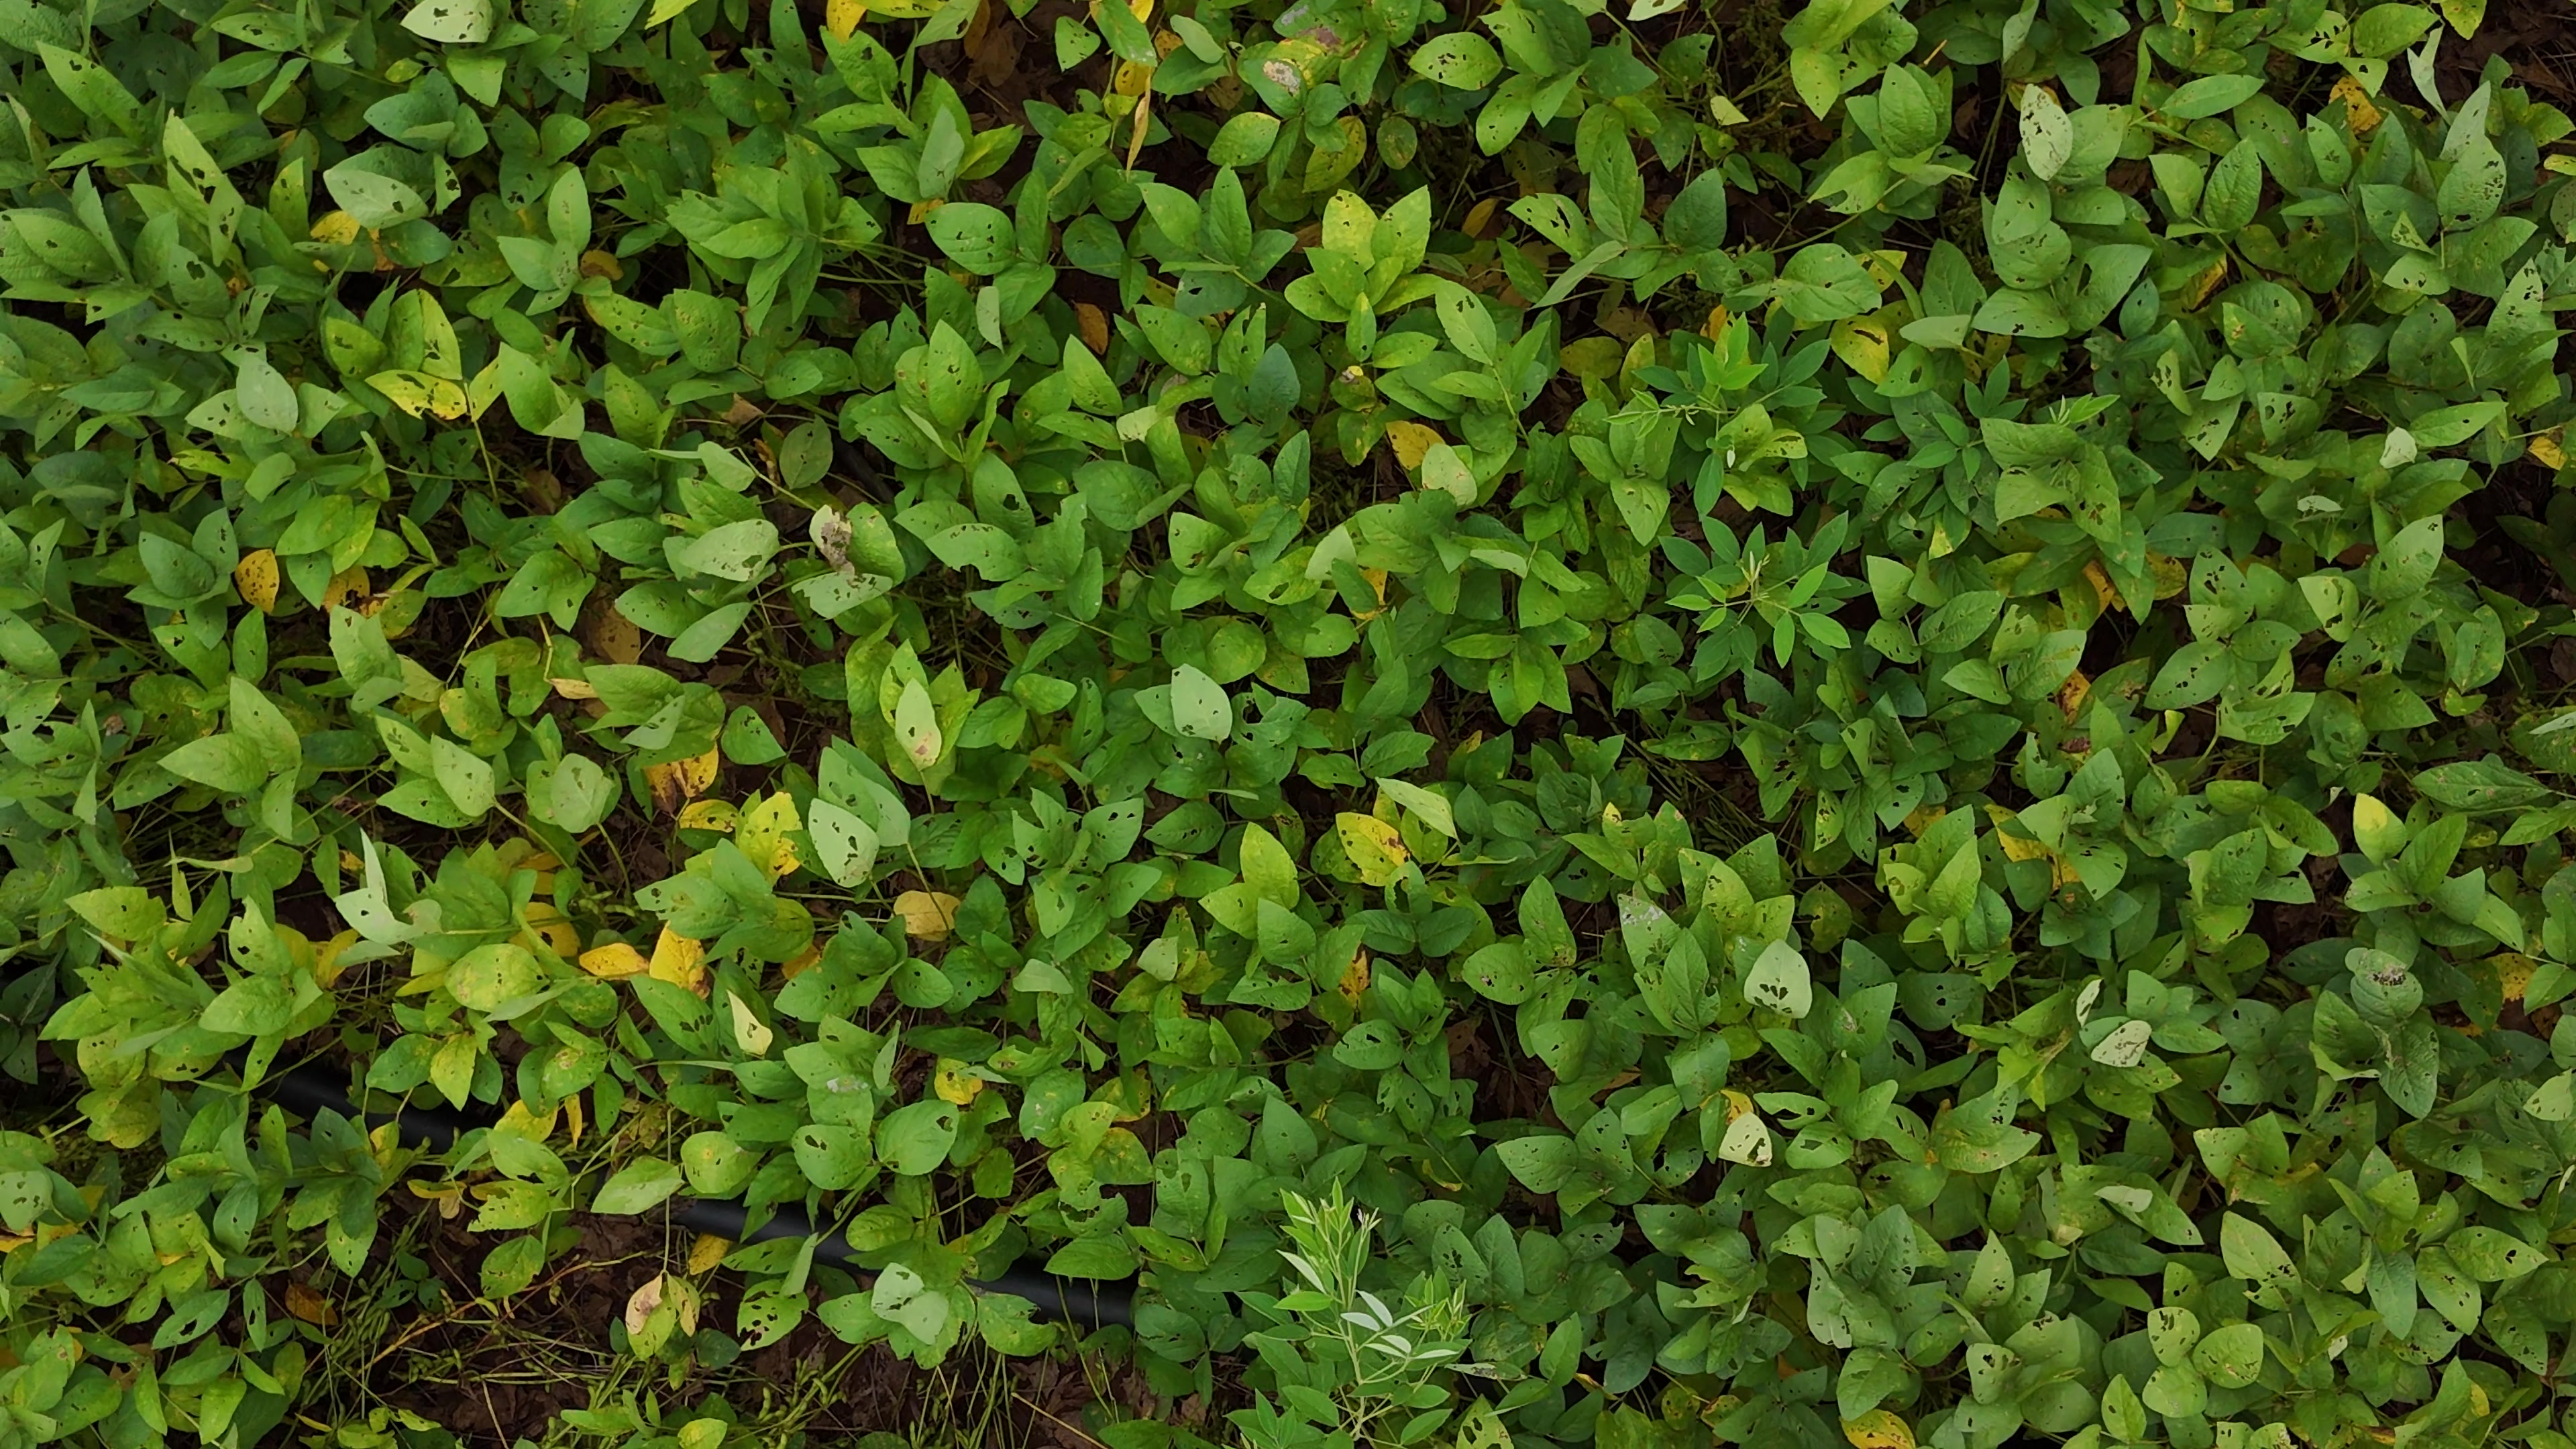
Label: Rust